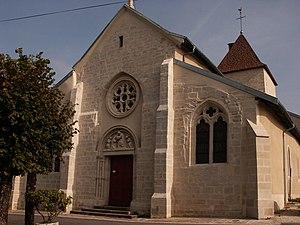
Vue sur le portail de l'église de la nativité
Gondrecourt-le-Château est une commune française située dans le département de la Meuse en région Grand Est.
Cet article recense les monuments historiques de la Meuse, en France.